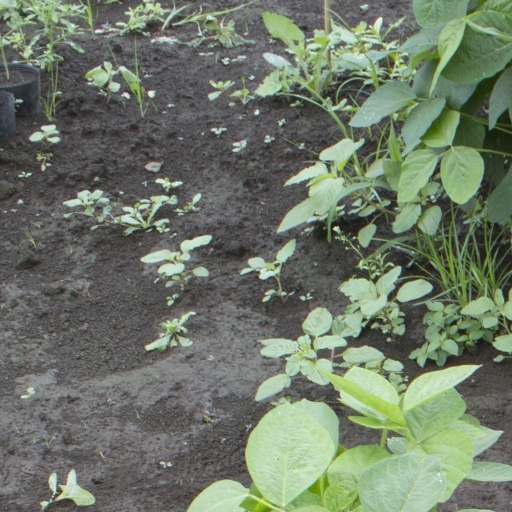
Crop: soybean